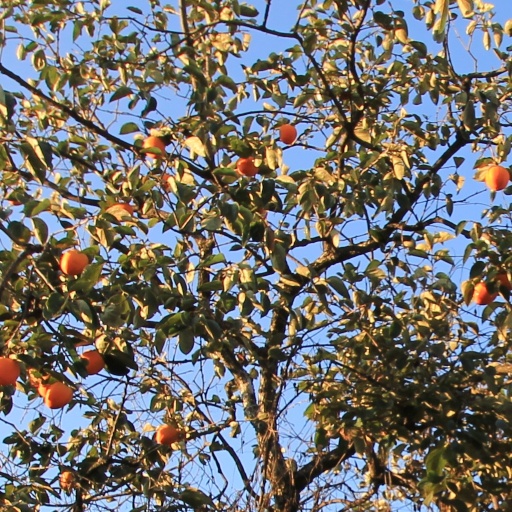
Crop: grape